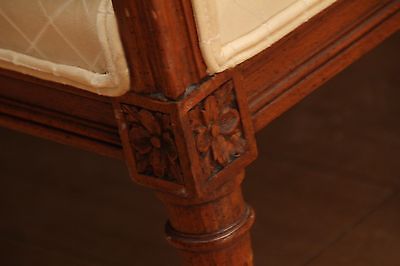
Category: sofa